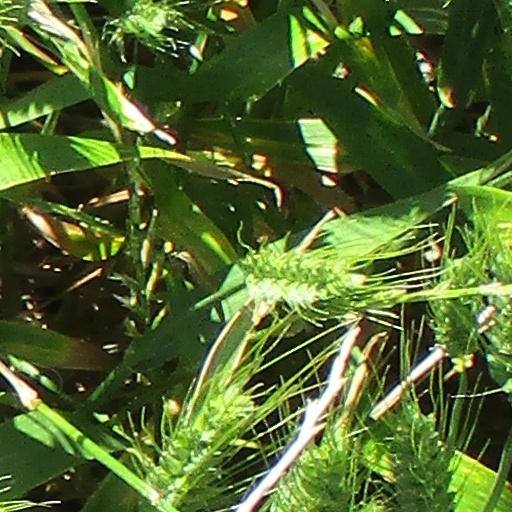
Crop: wheat